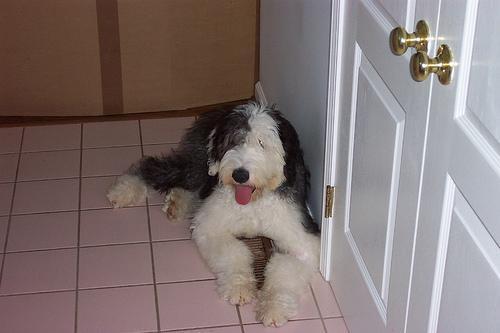
Old_English_sheepdog